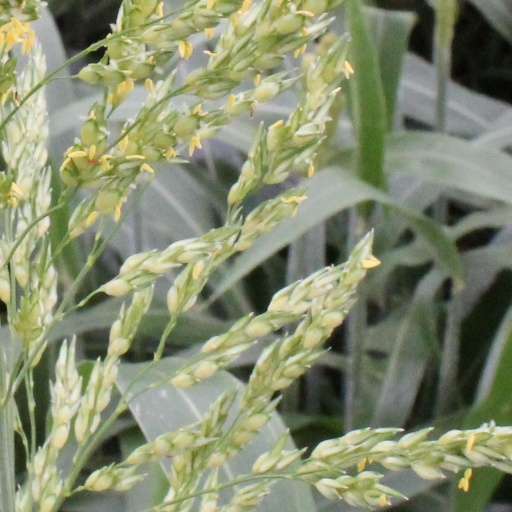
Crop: sorghum